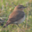
Label: bird